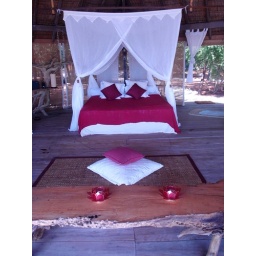
Main bed and driftwood table in Sunset Hut